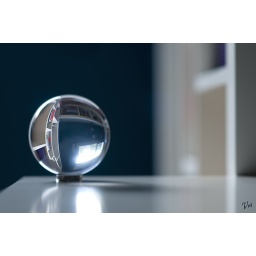
My bedroom in a ball